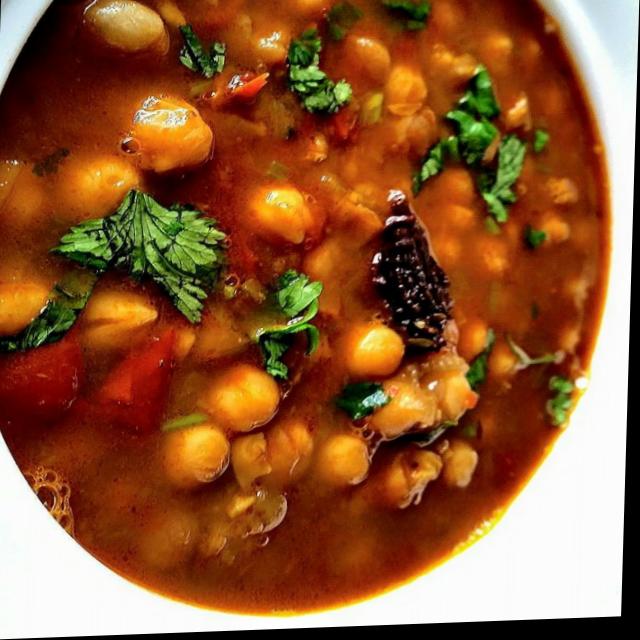
Dish: chole